Ann Strother

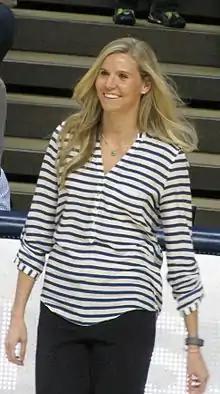
Ann Strother at induction ceremony

Strother was recruited by national powerhouses such as the University of Connecticut (UConn), the University of Tennessee, the University of Georgia, Stanford University, Notre Dame University, and Purdue University before ultimately committing to Connecticut. At UConn, Strother would play for future Hall of Fame inductee Geno Auriemma and alongside two-time National Player of the Year Diana Taurasi while helping Connecticut to its fourth and fifth national titles. Strother played in all 143 games of her collegiate career and started in 142. She averaged 12.9 points per game in her career and 14.0 in her senior season despite festering foot problems. Strother would eventually finish seventh all-time among UConn scorers with 1699 career points, and second all-time in career three-point field goals with 290. Strother joined some elite company when she became only the second player in UConn history to amass more than 1600 points, 600 rebounds, 400 assists, 100 steals, and 100 blocks- the other being Diana Taurasi. Strother also excelled in the classroom as she was a Dean's List student all four of her years at UConn. In December 2006, Strother graduated from UConn with a degree in psychology.